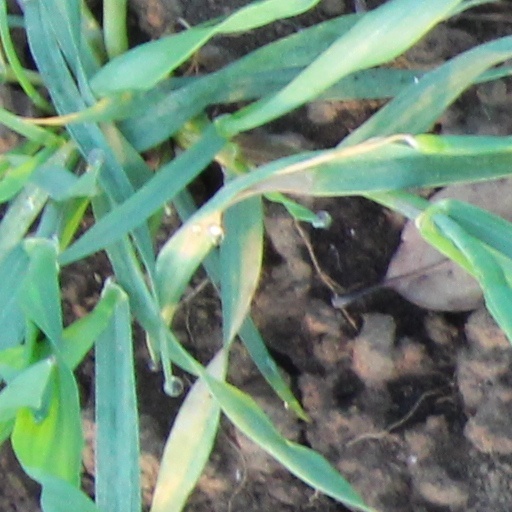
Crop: wheat